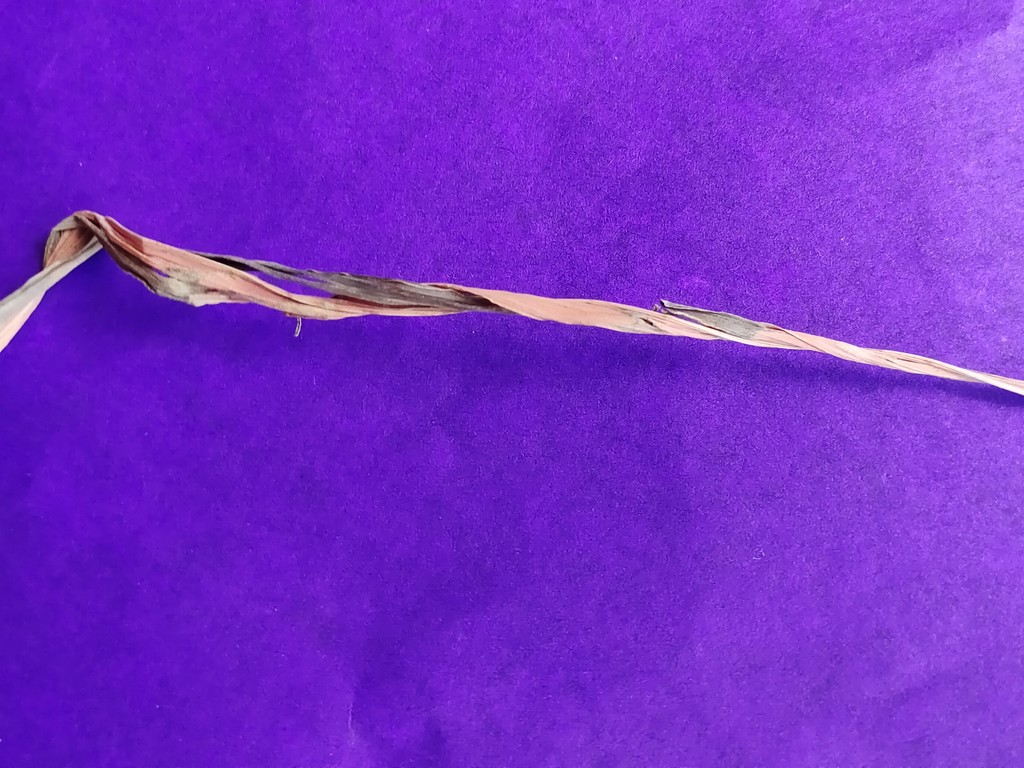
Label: Dried